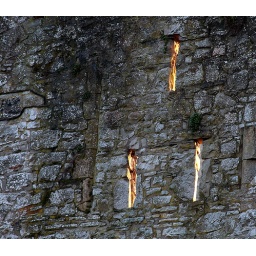
Light shines through three slit windows in the wall of Trim Castle